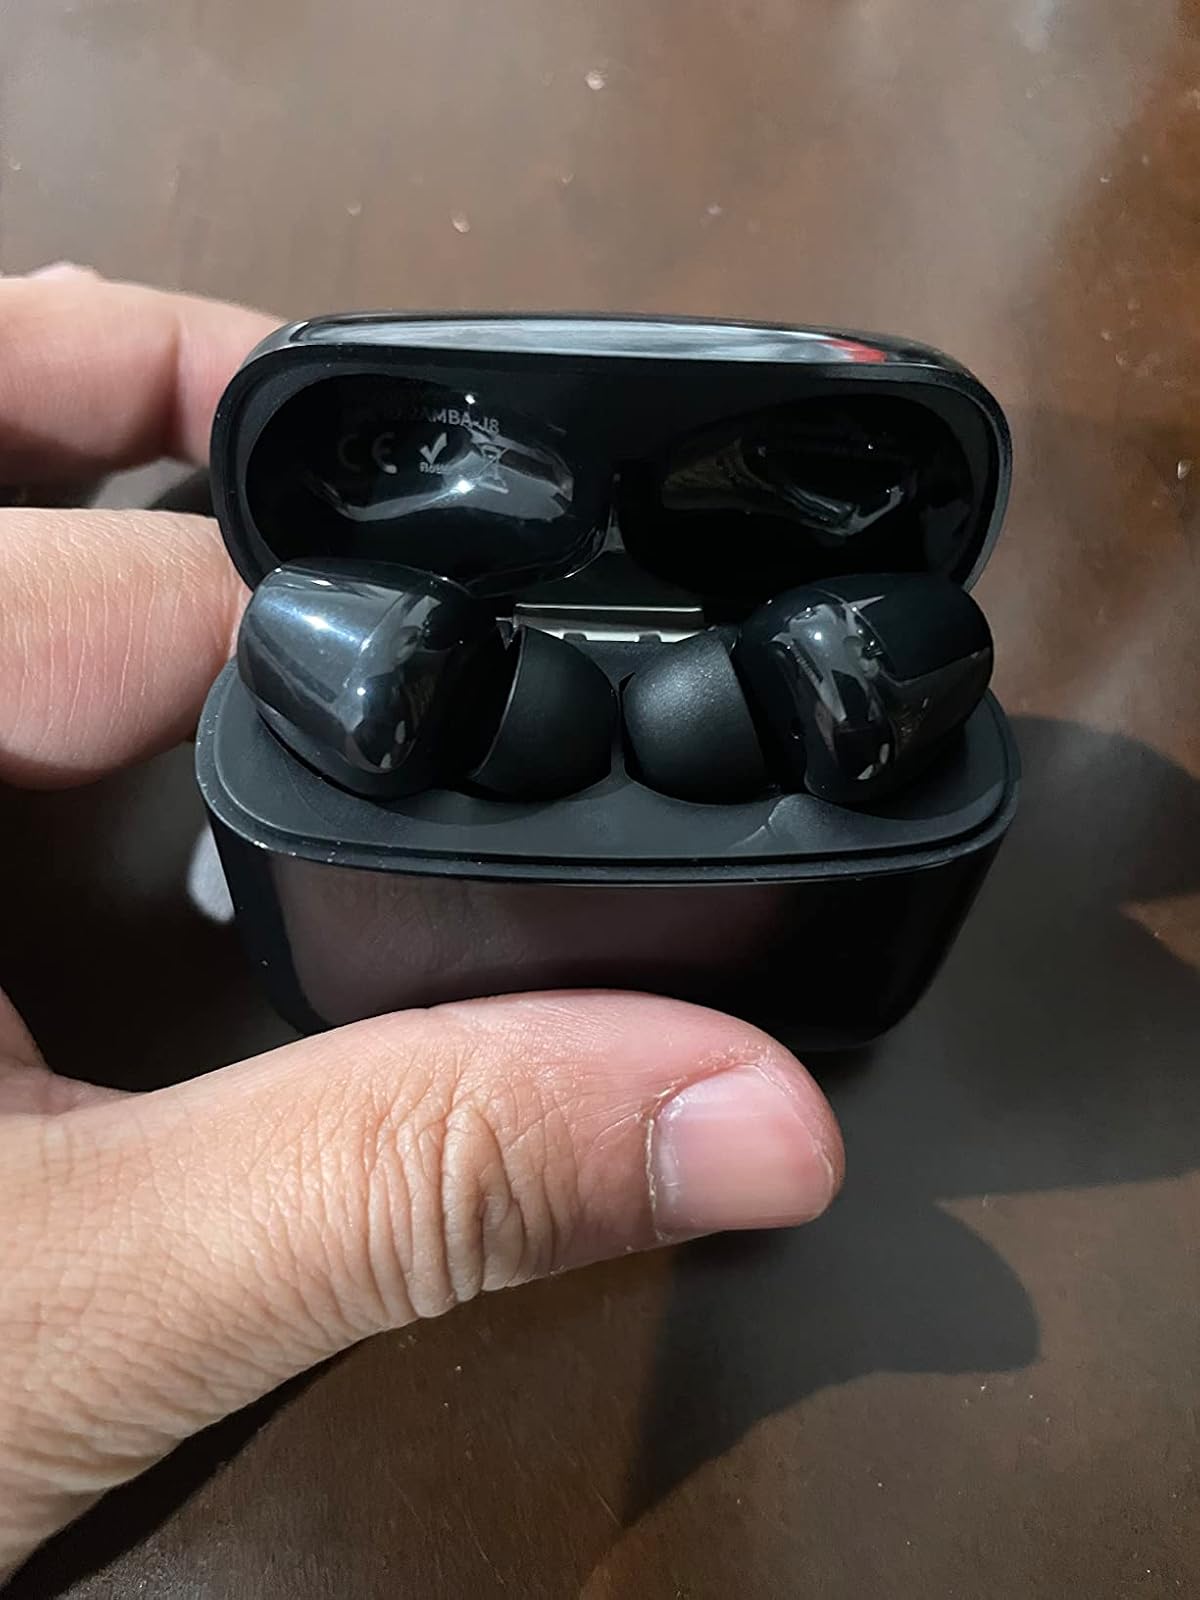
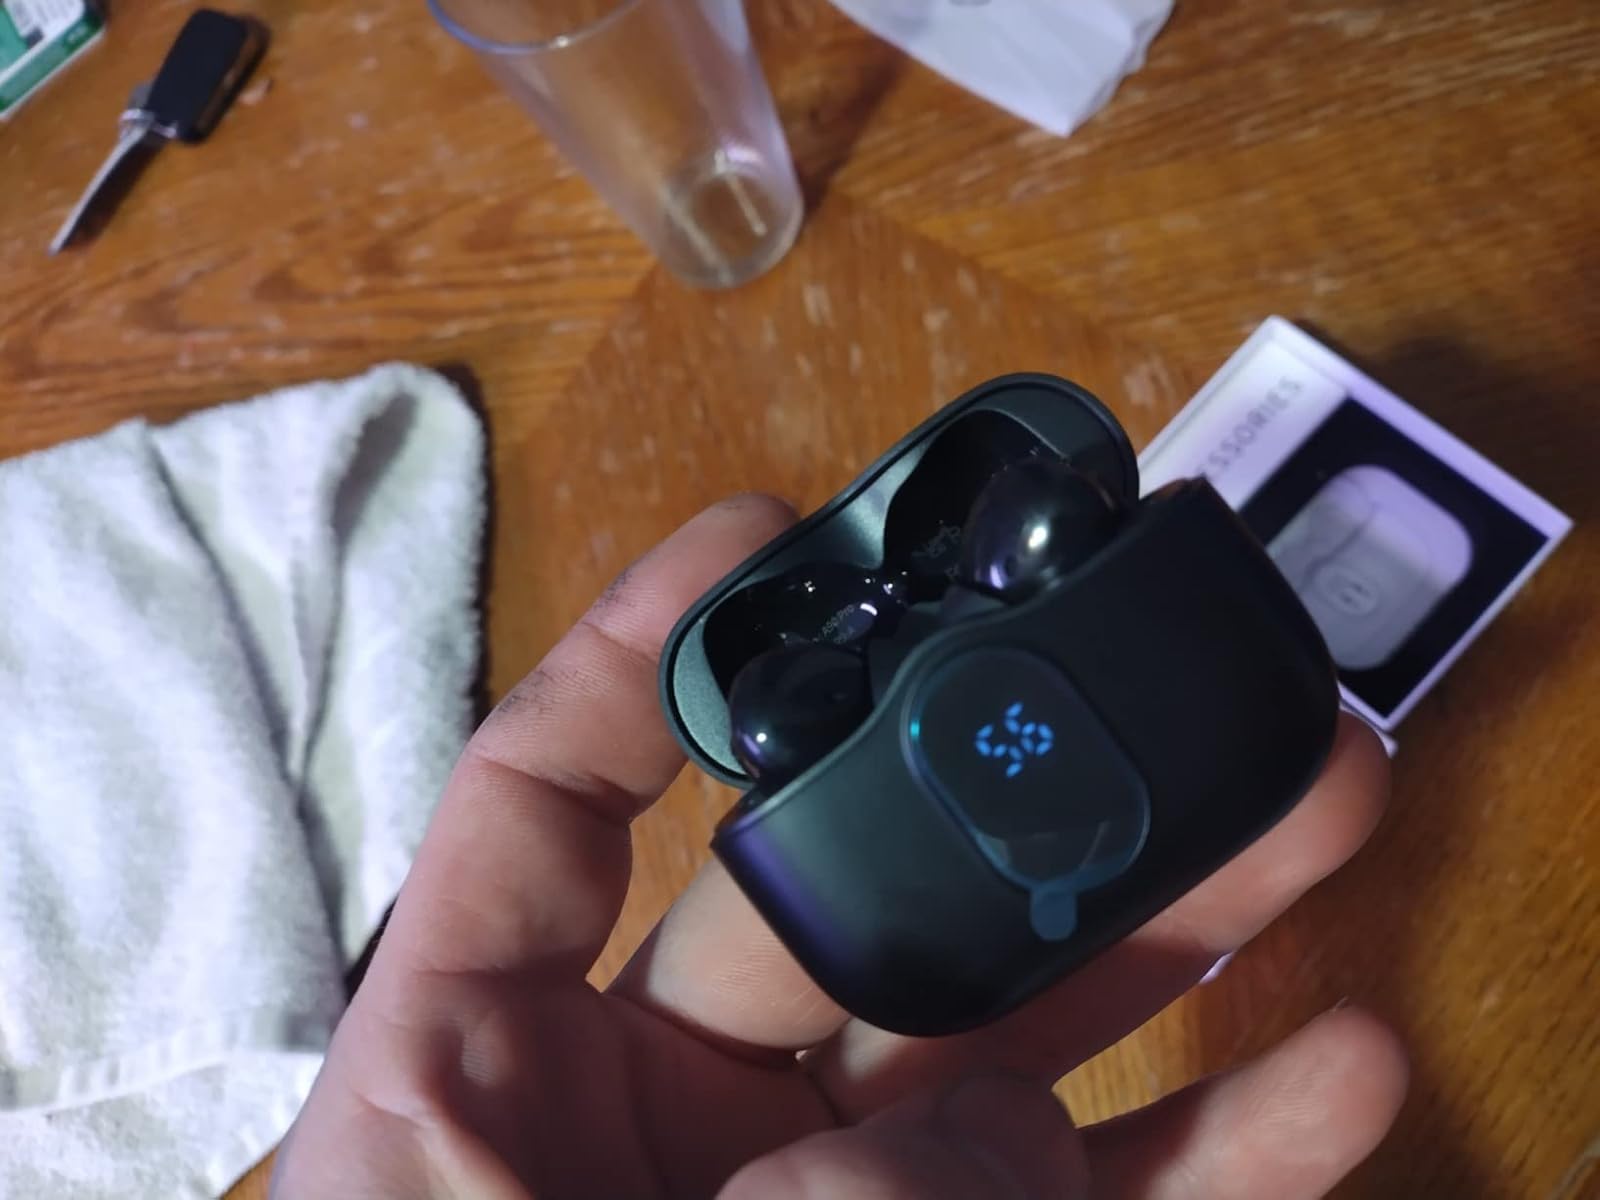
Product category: earbuds
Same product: no